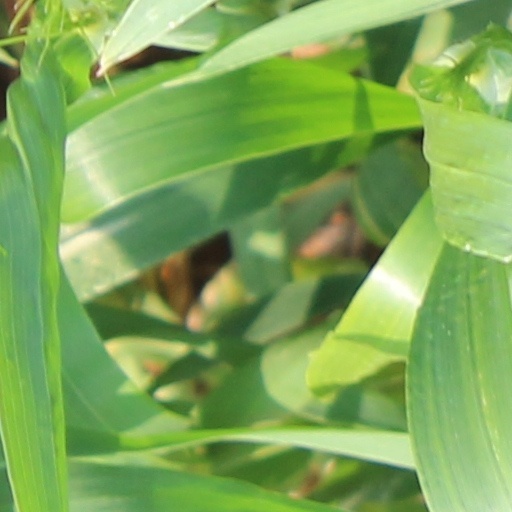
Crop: wheat